Malin Berghagen

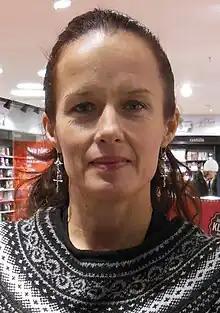
Berghagen in 2012

Malin Birgitta Berghagen (formerly Berghagen Nilsson; born 11 May 1966) is a Swedish actress. She is daughter of Lasse Berghagen and Lill-Babs and half-sister to the TV host Kristin Kaspersen. In 1992, she received a Guldmask Award.